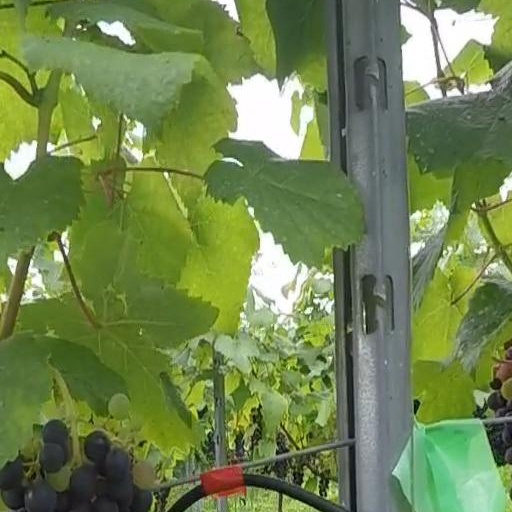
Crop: grape